Val Buffham-Norris

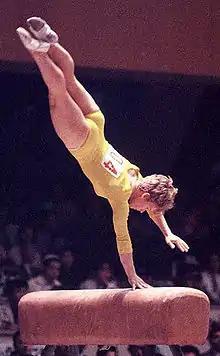
Buffham-Norris at the 1964 Olympics

Valerie Ivy "Val" Buffham-Norris (born 28 June 1943) is a retired Australian gymnast. She competed at the 1964 and 1968 Olympics in all artistic gymnastics events and finished in 10th place with the Australian team in 1964. Her best individual result was 58th place on the vault in 1968.